Billy Fury

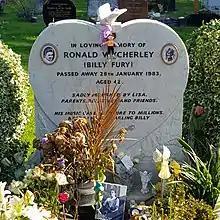
Billy Fury's grave at Mill Hill Cemetery

After returning from a recording session in the early hours of 28 January 1983, Fury collapsed from a heart attack at his home in London. His manager, Tony Read, found him unconscious the next morning. He was taken to St Mary's Hospital in Paddington, but died in the afternoon, aged 42. Rheumatic fever, which he first contracted as a child, damaged his heart and ultimately contributed to his death. A week after his death, a funeral service was held at the St John's Wood church in London, for which his body was embalmed by Desmond Henley. Among the mourners were Larry Parnes, Marty Wilde, Jess Conrad, Eden Kane, Tony Read, Hal Carter and Mick Green, in addition to family members, friends and fans. The choir sang a special version of Billy's Decca hit "I'm Lost Without You". After the service Fury's body was buried at Mill Hill cemetery, in North London. A song issued posthumously entitled "Forget Him" became his final chart hit.